Europe-Georgia Institute

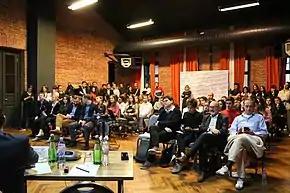
The launch of the project.

The Europe-Georgia Institute and LiNKS, with a number of other partners, marked the International Mine Awareness day on the 4th of April with a region-wide awareness campaign under the slogan “"#Landmine free South Caucasus"”. The campaign which ran from 4-10 held a number events in different of cities and districts of the region, and featured information material in Armenian, Azerbaijani, Georgian, Russian and English.